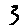
Label: 3